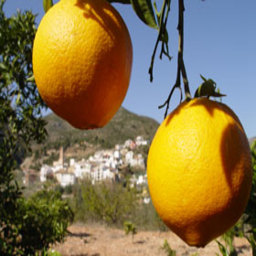
Label: peels